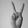
ASL letter: V